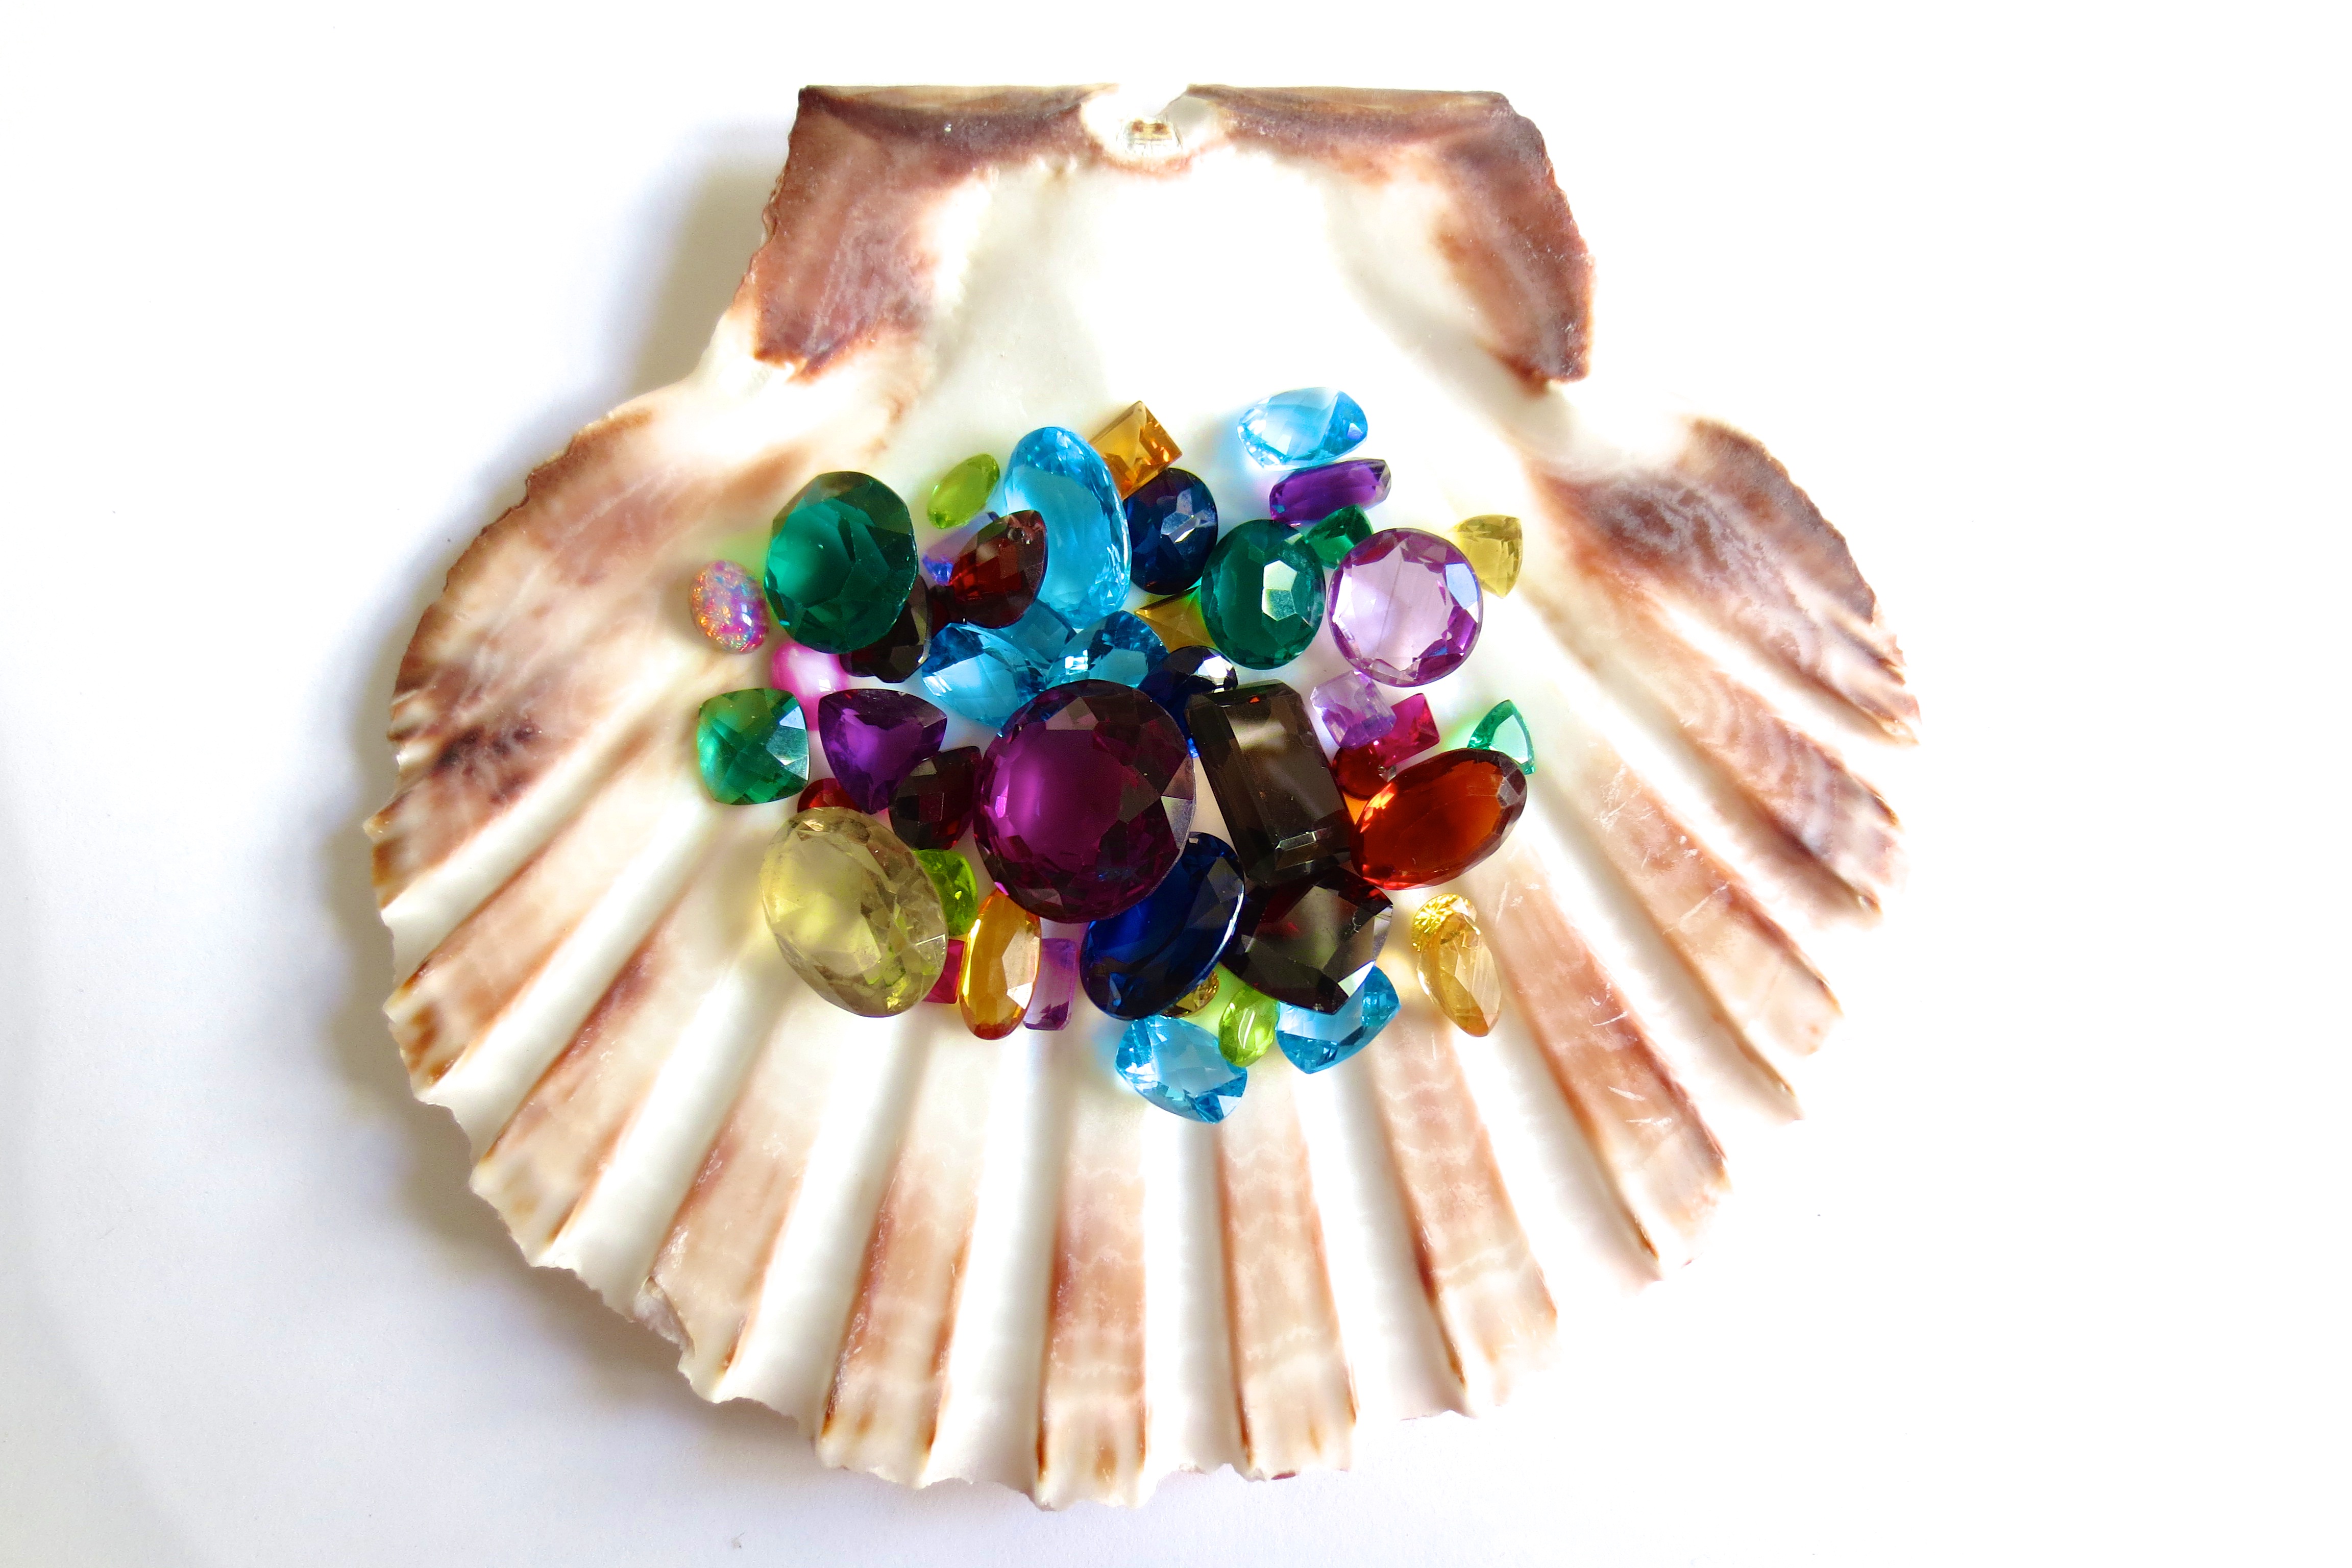
beach, nature, petal, summer, vacation, gift, color, macro, natural, colorful, bead, jewelry, seashell, glitter, sparkle, mollusk, jewellery, jewel, stones, rainbow, luxury, bright, topaz, gem, exotic, brilliant, scallop, treasure, ruby, emerald, glamour, gemstone, sapphire, garnet, facet, precious, loose, citrine, gemstones, luxe, fashion accessory